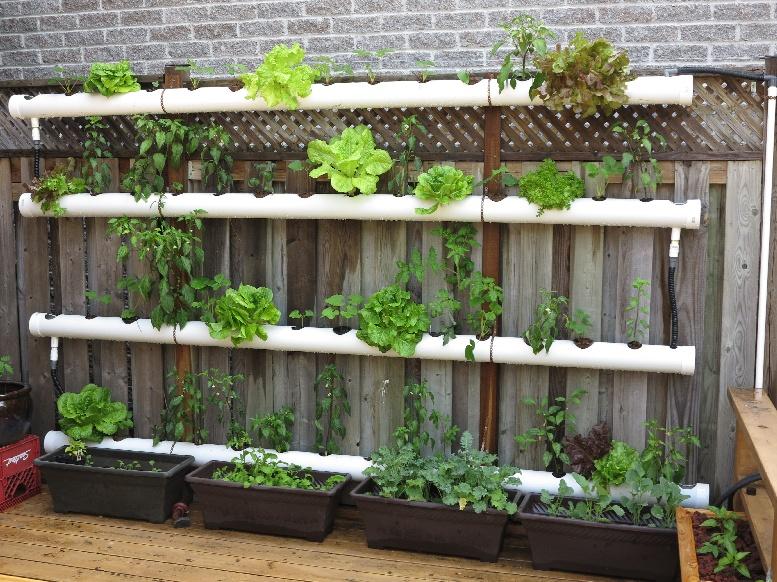
Katika bustani ndogo, vyombo vya huduma maalum ya rangi nyeupe na nyeusi yamepangwa ikiwa na mashimo kwa upande wa juu. Huko ndani yake mimea ya kijani kibichi ikiwa imestawi ,huu ni mfano bora wa kilimo cha hydroponi kinachouisha mimea kustawi bila udongo kwa kutumia virutubisho vilivyouishwa kwenye maji.